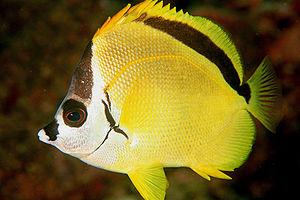
Le poisson-papillon à nez noir est une espèce de poissons de la famille des Chaetodontidae. C'est la seule espèce de son genre Johnrandallia.
Les poissons-papillons, ou chaetodontidés sont une famille de poissons qui se rencontrent dans l'océan Pacifique, l'océan Indien et l'océan Atlantique. Le nom de poisson-papillon peut s'appliquer à la famille entière, mais est utilisé plus spécialement pour le genre Chaetodon et les espèces de forme similaire.